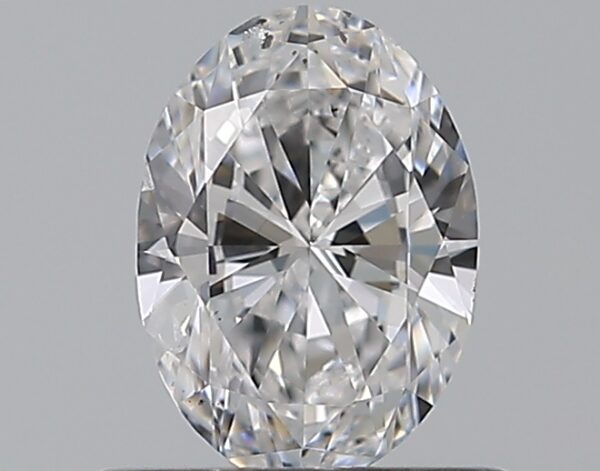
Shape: oval
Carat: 0.5
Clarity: SI2
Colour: D
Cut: VG
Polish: EX
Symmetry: VG
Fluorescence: N
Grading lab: GIA
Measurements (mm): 6.17 x 4.37 x 2.66